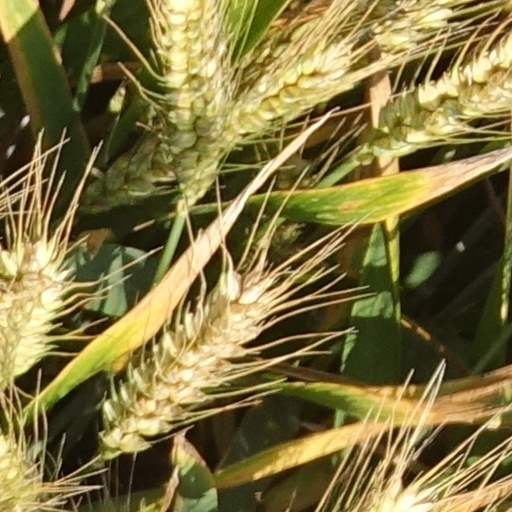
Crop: wheat